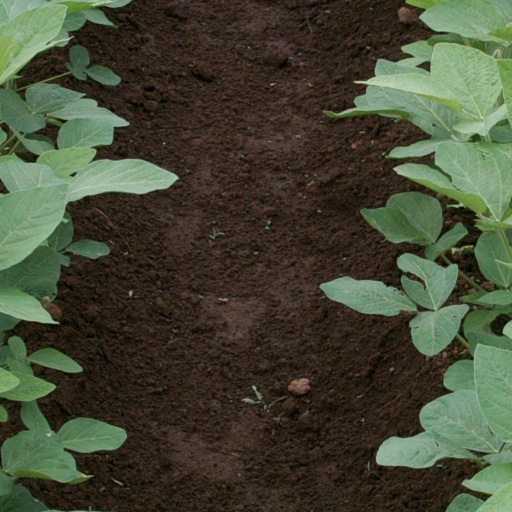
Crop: soybean